Prehistoric Sites and Decorated Caves of the Vézère Valley

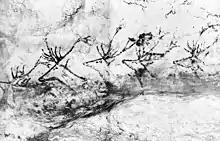
The "swimming deer" from Lascaux

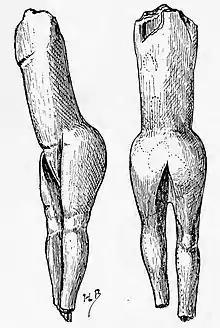
"Venus impudique" (1907 drawing), found in 1864 at Laugerie-Basse

The sites cover a period of nearly 400,000 years of human habitation, starting at La Micoque (inhabited from ca. 400,000 years ago until 100,000 years ago) and ending about 8,000 years ago. Excavations in the Dordogne region started in 1810, but only in 1863 were the first scientific researches made by the paleontologist Edouard Lartet together with the Englishman Henry Christy; in a period of five months they visited numerous sites in Les Eyzies, including the Grotte Richard, some shelters in the Gorge d'Enfer, Laugerie Basse, Laugerie Haute, La Madeleine and Le Moustier. In 1872 the latter two became the eponymous sites for the Magdalenian and Micoquian cultures, so-called by Gabriel de Mortillet. Lartet previously already had excavated the Cave of Aurignac, which gave its name to the Aurignacian, and had published his finds of a few of the earliest decorated objects from the Upper Paleolithicum.